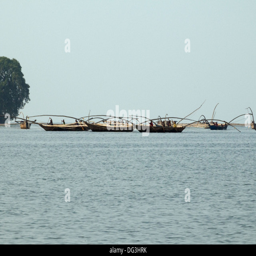
flotilla of fishing boats working together with extended poles trawling the nets